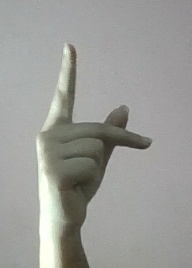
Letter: dha